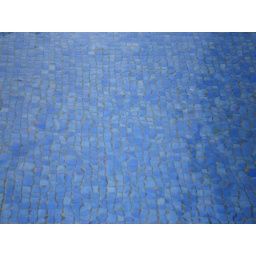
The swimming pool of my uncle's house in Valencia, Spain